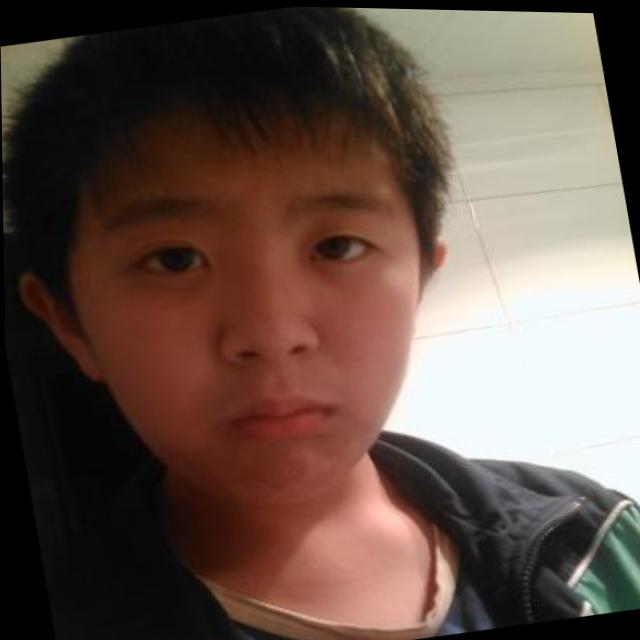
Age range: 0-12